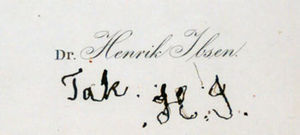
Ibsenmuseet (Oslo) / Galleri
Ibsenmuseet i Oslo er et museum om digteren og dramatikeren Henrik Ibsen.